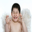
Label: boy